Chinatown, Denver

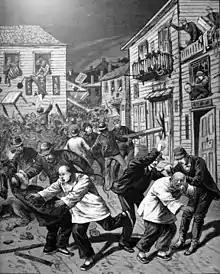
Anti-Chinese Riot in Denver, 1880

The June 29, 1869 edition of the "Colorado Tribune" announced "the first John Chinaman in Denver". Hong Lee lived in a shanty at Wazee and F Streets and ran a washing and ironing laundry business. By the fall of 1870 there were 42 Chinese men and women living along Wazee Street, establishing what was first known as Chinaman's Row. Wazee was probably a Cantonese name for "Street of the Chinese". It was located next to the red-light district on Holliday Street, now Market Street. It was a very poor district, but it provided some safety, a shared cultural heritage, community support, and a place to buy and sell goods unique to their culture. Italians were similarly situated. They lived in a poor neighborhood along the South Platte River between Highland and downtown Denver called "The Bottoms". According to historian Robert Athearn, its residents adapted to living in a hovel because of "the strength of their old-world heritage and their religion".